Matt Bartkowski

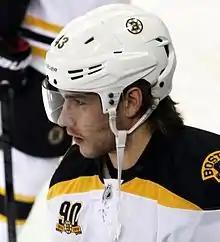
Bartkowski with the Bruins in 2013

On June 15, 2011, the Boston Bruins won the Stanley Cup in game seven against the Vancouver Canucks. Bartkowski got to take part in the Bruins celebration and he also got to raise the Stanley Cup without playing a single playoff game with the Bruins. He did not, however, have his name engraved on the Stanley Cup, as a player to have his name inscribed must have played at least 41 games for the championship team during the regular season (provided the player remains with the team when they win the Cup) or played in at least one game of the Stanley Cup Finals.